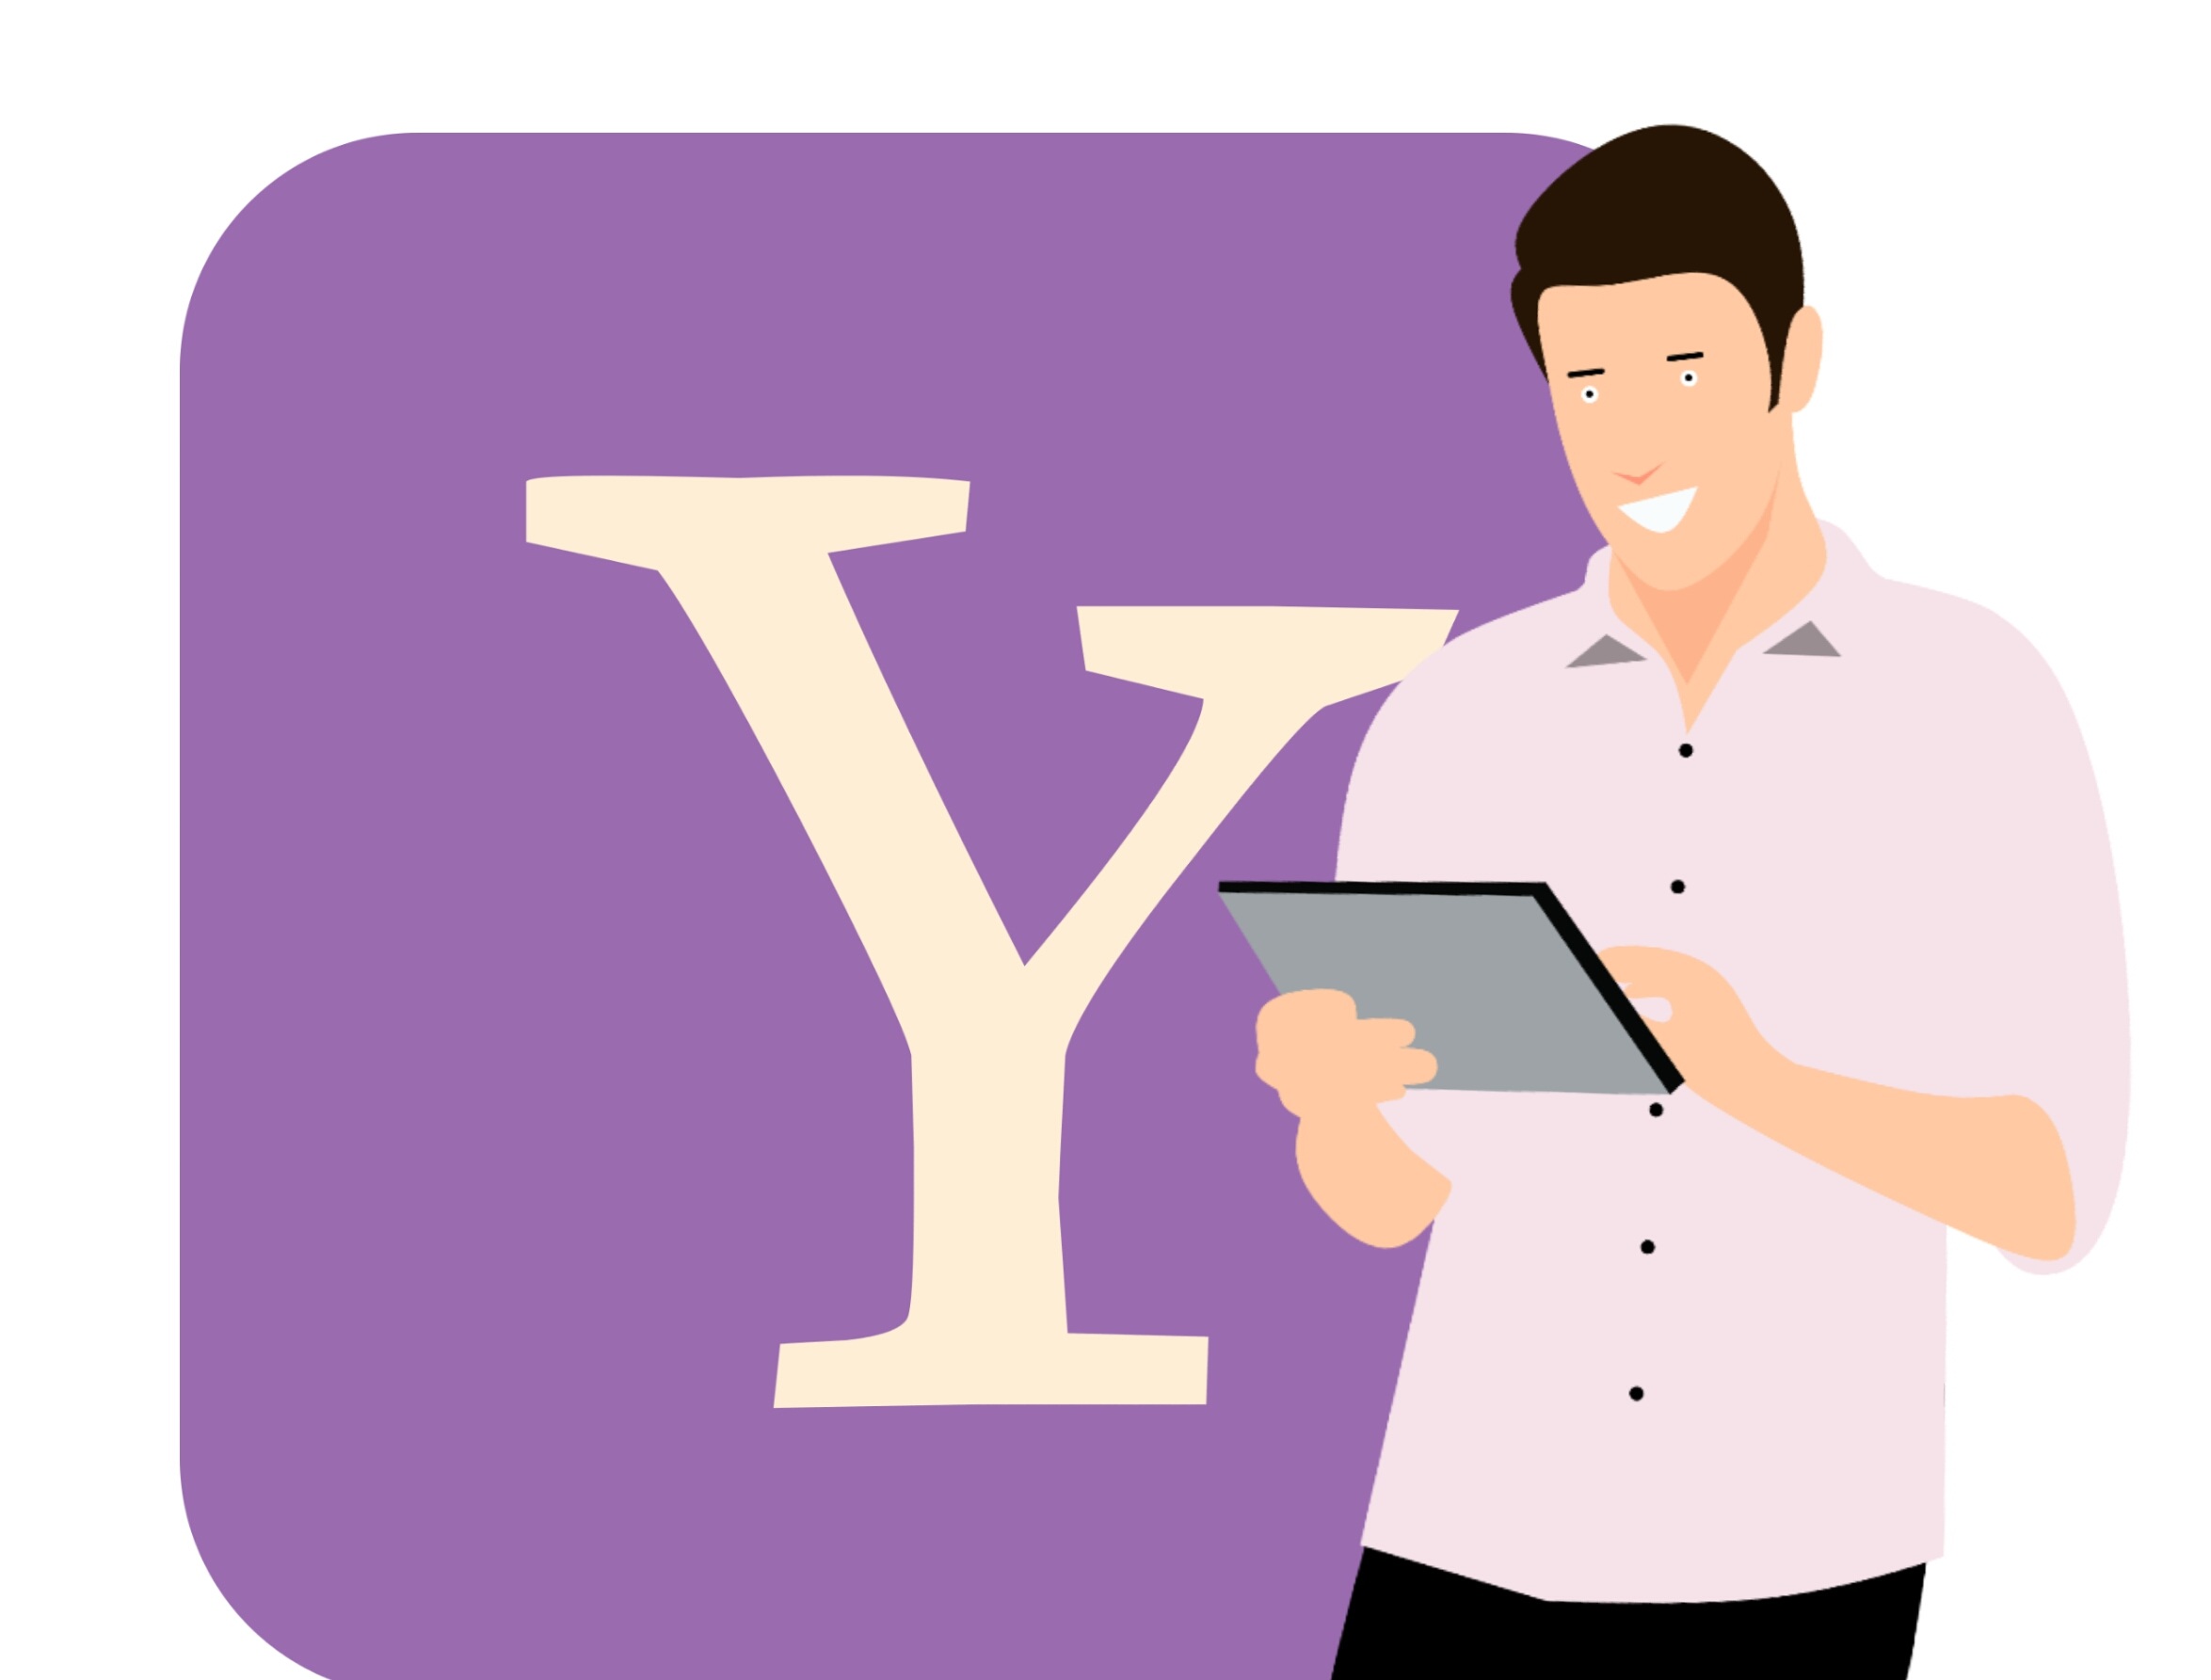
yahoo, application, internet, web, www, search, tablet, young, full, using, body, business, businessman, person, digital, computer, holding, work, handsome, length, happy, technology, tech, background, smart, standing, studio, guy, shirt, purple, pink, text, product, shoulder, violet, communication, font, smile, human behavior, joint, girl, conversation, job, illustration, brand